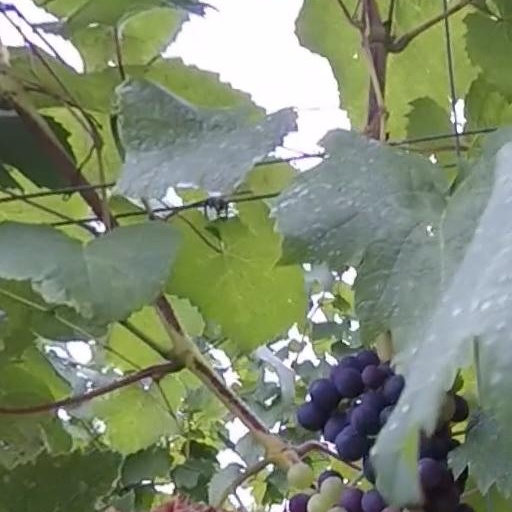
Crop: grape